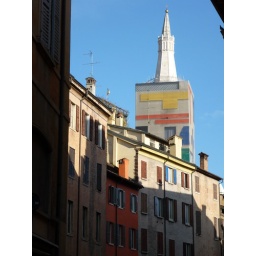
this is Ghirlandina, the bell tower of Modena's Cathedral...&amp;quot;She&amp;quot; wears her home dress by Mimmo Paladino design..:-)